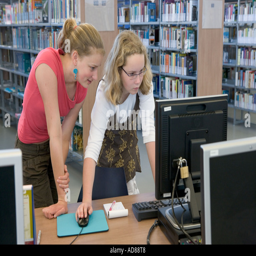
teenage girls behind a computer in the library